Lindevangsparken

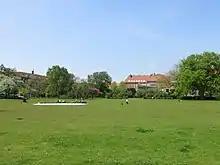
Lindevangsparken, 2017.

Lindevangsparken is a public park in the Frederiksberg district of Copenhagen Denmark. It is in the so-called Lindevang neighbourhood (Danish: Lindevangskvarteret) between Peter Bangs Vej to the south and Finsensvej to the north.. Established in 1932, it is the oldest municipal park in Frederiksberg and with its area of 33,000 square metres is also the largest. The much larger and older Frederiksberg Park and Søndermarken are both state-owned.